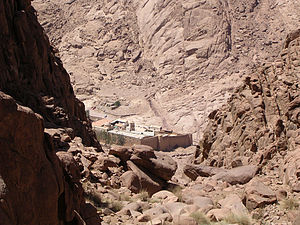
Codex Sinaiticus
Sankt Katharinas Kloster ved Sinaibjerget
Codex Sinaiticus er et græsk bibelhåndskrift fra ca. 350e. Kr. Det hører sammen med Codex Vaticanus og Codex Alexandrinus blandt de ældste og mest komplette bibelmanuskripter fra antikken, der er bevaret. Det indeholder begge Testamenter. Kun Det Ny Testamente er komplet. Bogen regnes for en af de smukkeste bøger nogensinde.